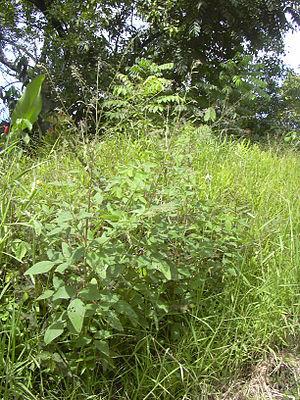
Le push-pull, aussi appelé répulsion-attraction, est une approche de lutte biologique qui consiste à « chasser » les insectes ravageurs d'une culture principale et à les « charmer » vers la lisière du champ. Cette méthode dépend de l'agencement pensé de plantes dotées de la capacité biologique ou chimique de repousser, attirer ou piéger les insectes, évitant l'utilisation d'insecticides de synthèse ou d'OGM. La technique fut développée au Kenya par l'entomologiste indien, Zeyaur R. Khan, de l'ICPE et offre une utilité particulière en Afrique de l'Est, surtout au Kenya, pour lutter contre les insectes nuisibles pour le maïs.